Dottenwil Castle

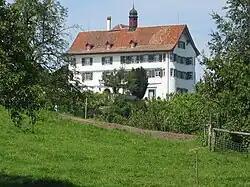
Dottenwil Castle in the Summer

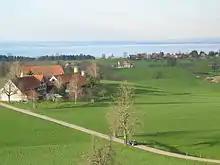
View from Dottenwil Castle to Lake Constance

Dottenwil Castle (German: "Schloss Dottenwil") is a castle in the municipality of Wittenbach, St. Gallen. It is located on a hill 1.5 km (0.93 mi) north of Wittenbach, next to the hamlet of Dottenwil.